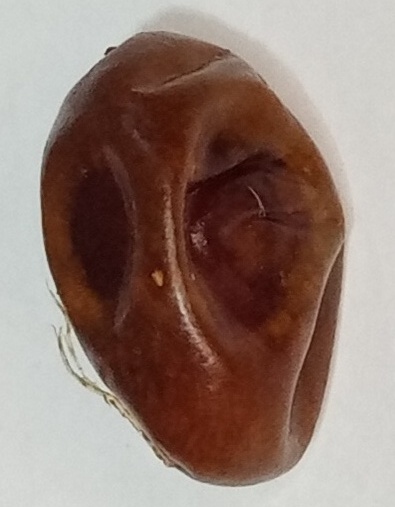
Variety: aseel
Size: medium
Grade: grade-1